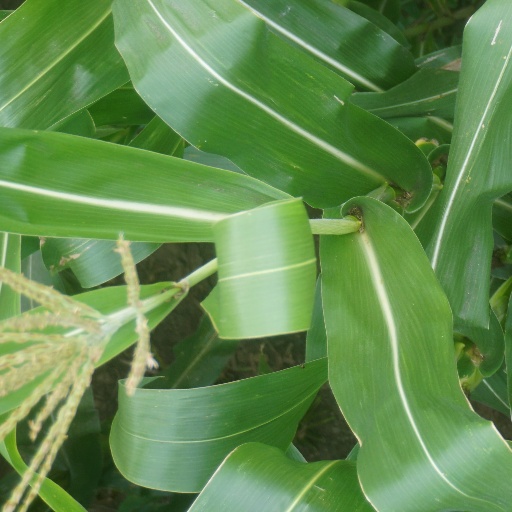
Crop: maize; corn